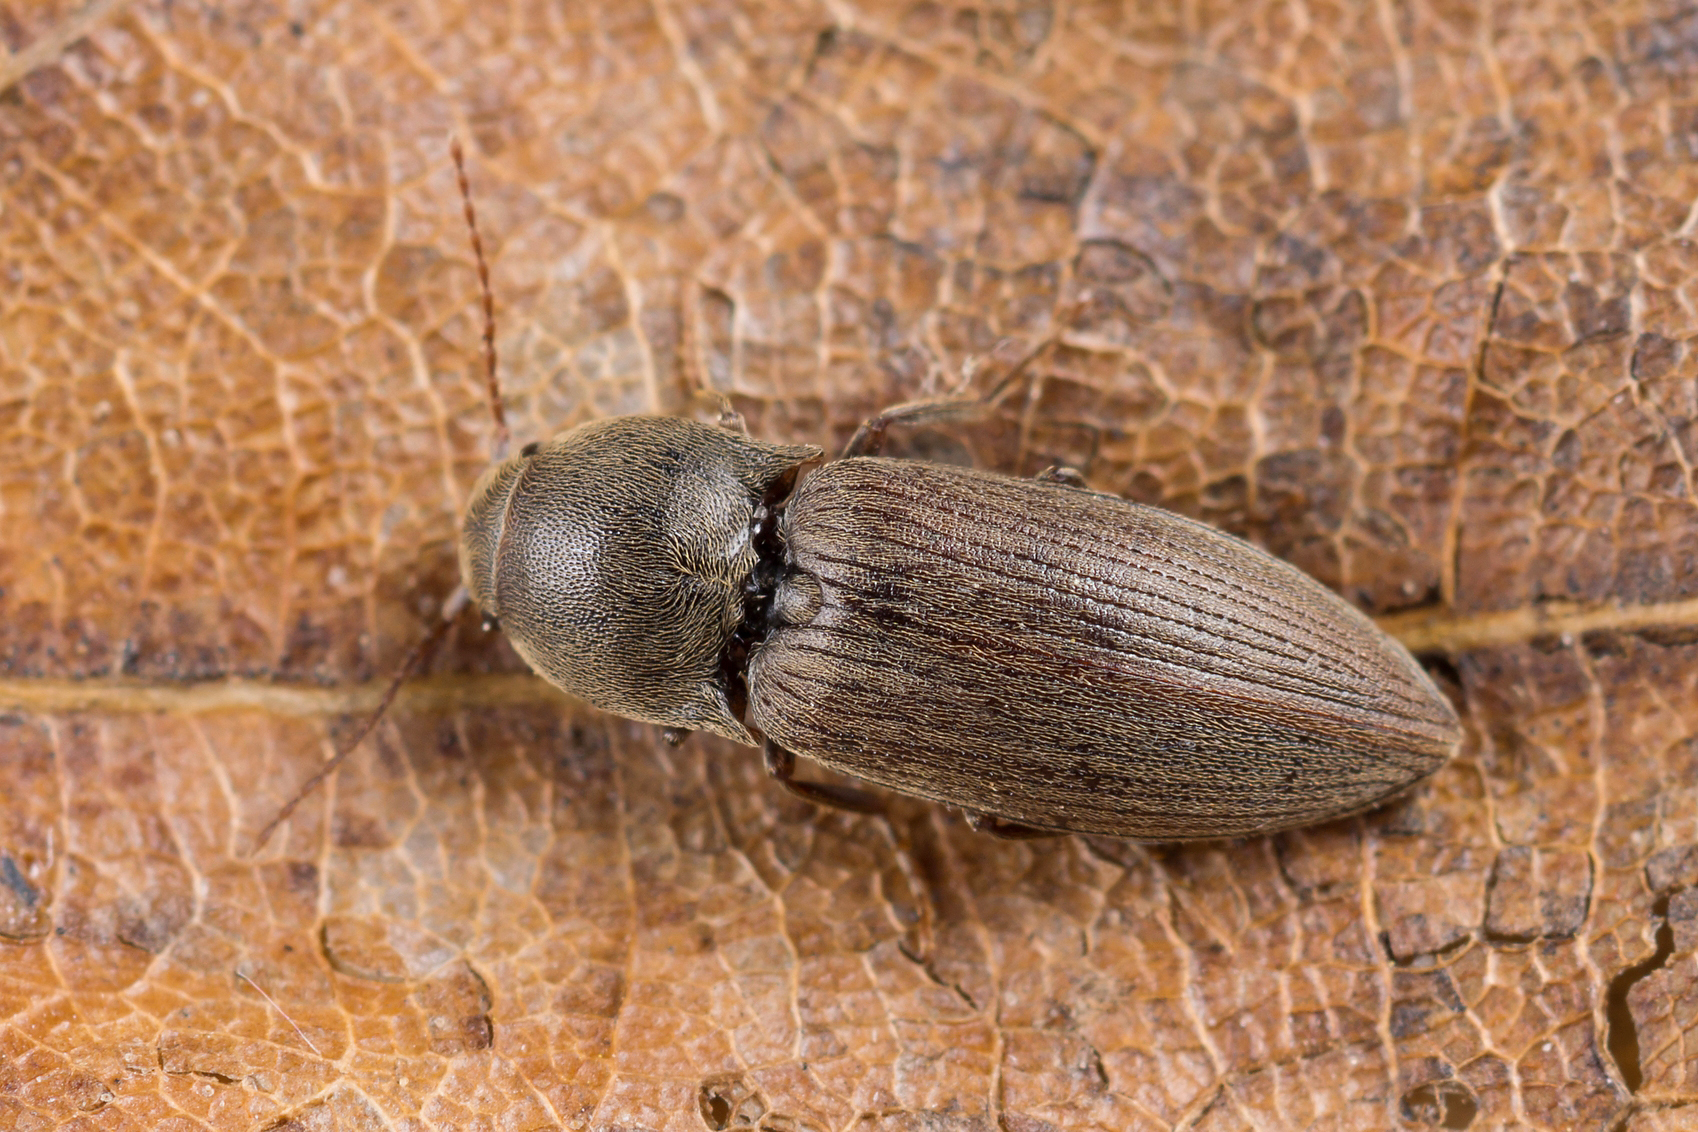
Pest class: clickbeetles_wireworms